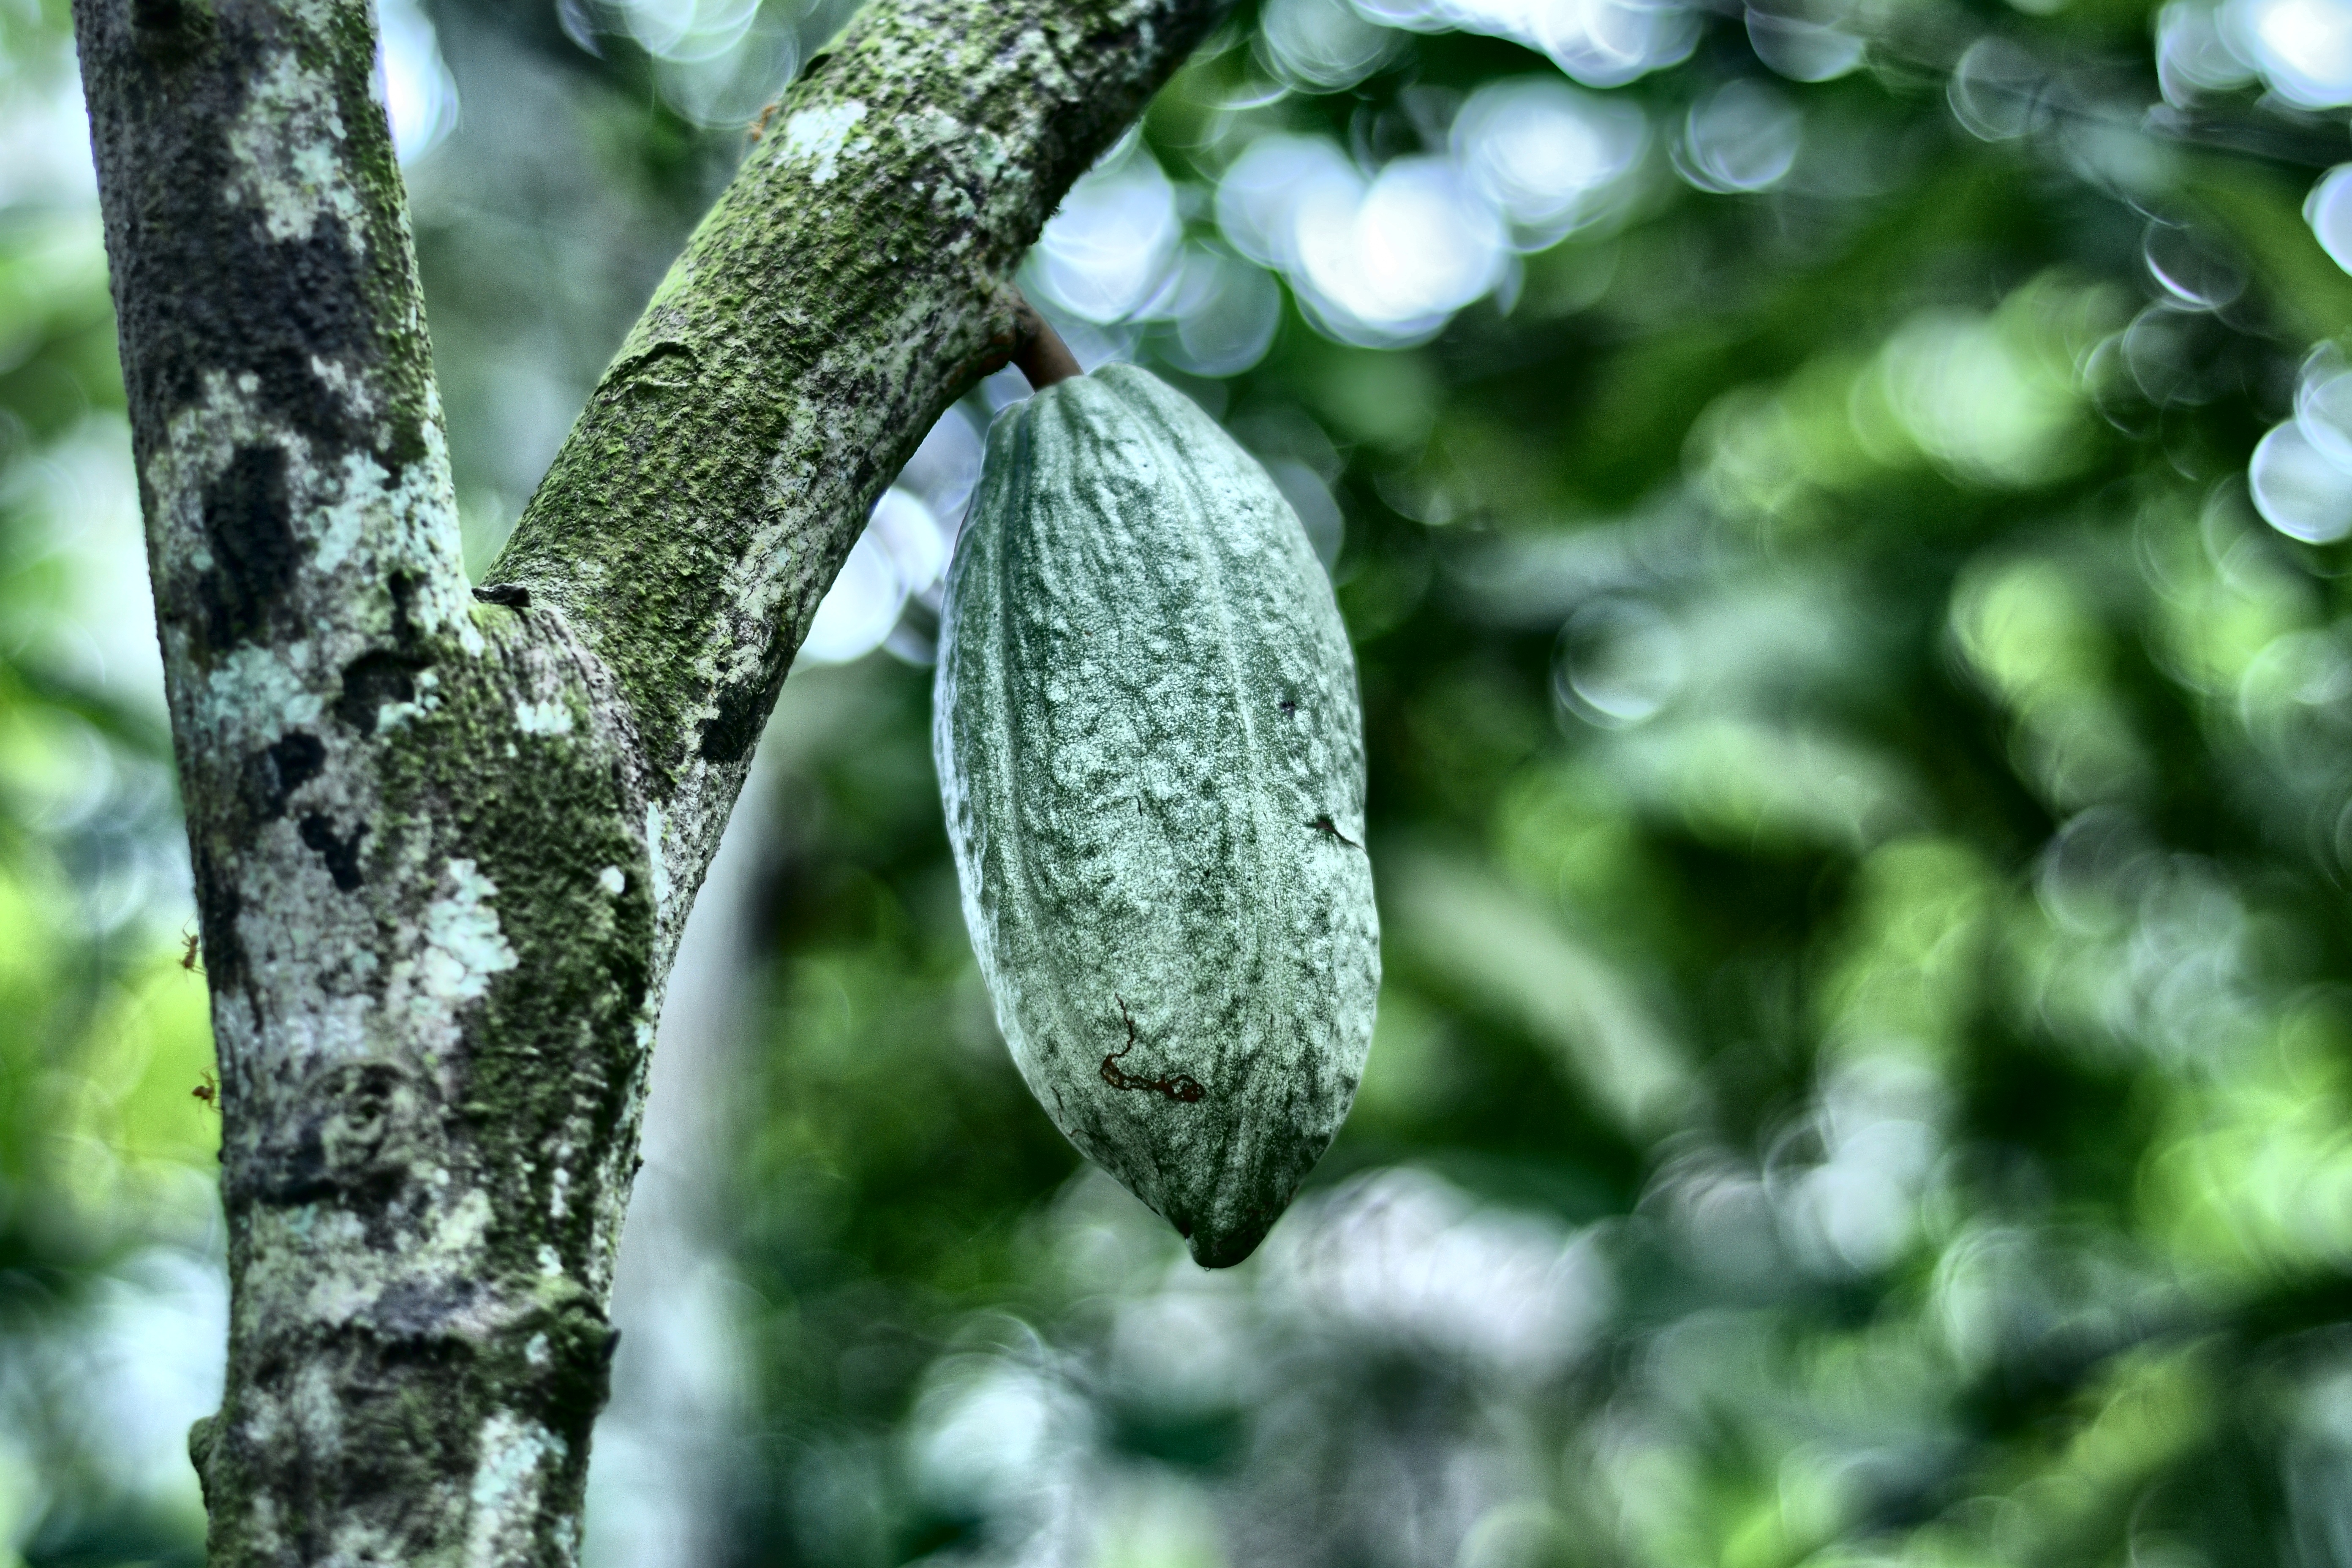
Maturity: unmature
Variety: Angoleta